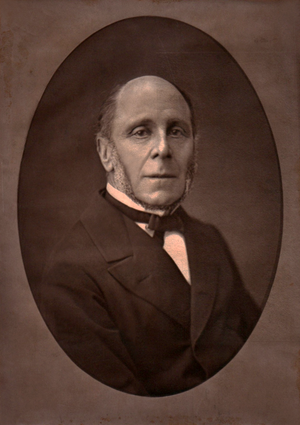
Louis Martel
Louis Joseph Martel var en fransk politiker.